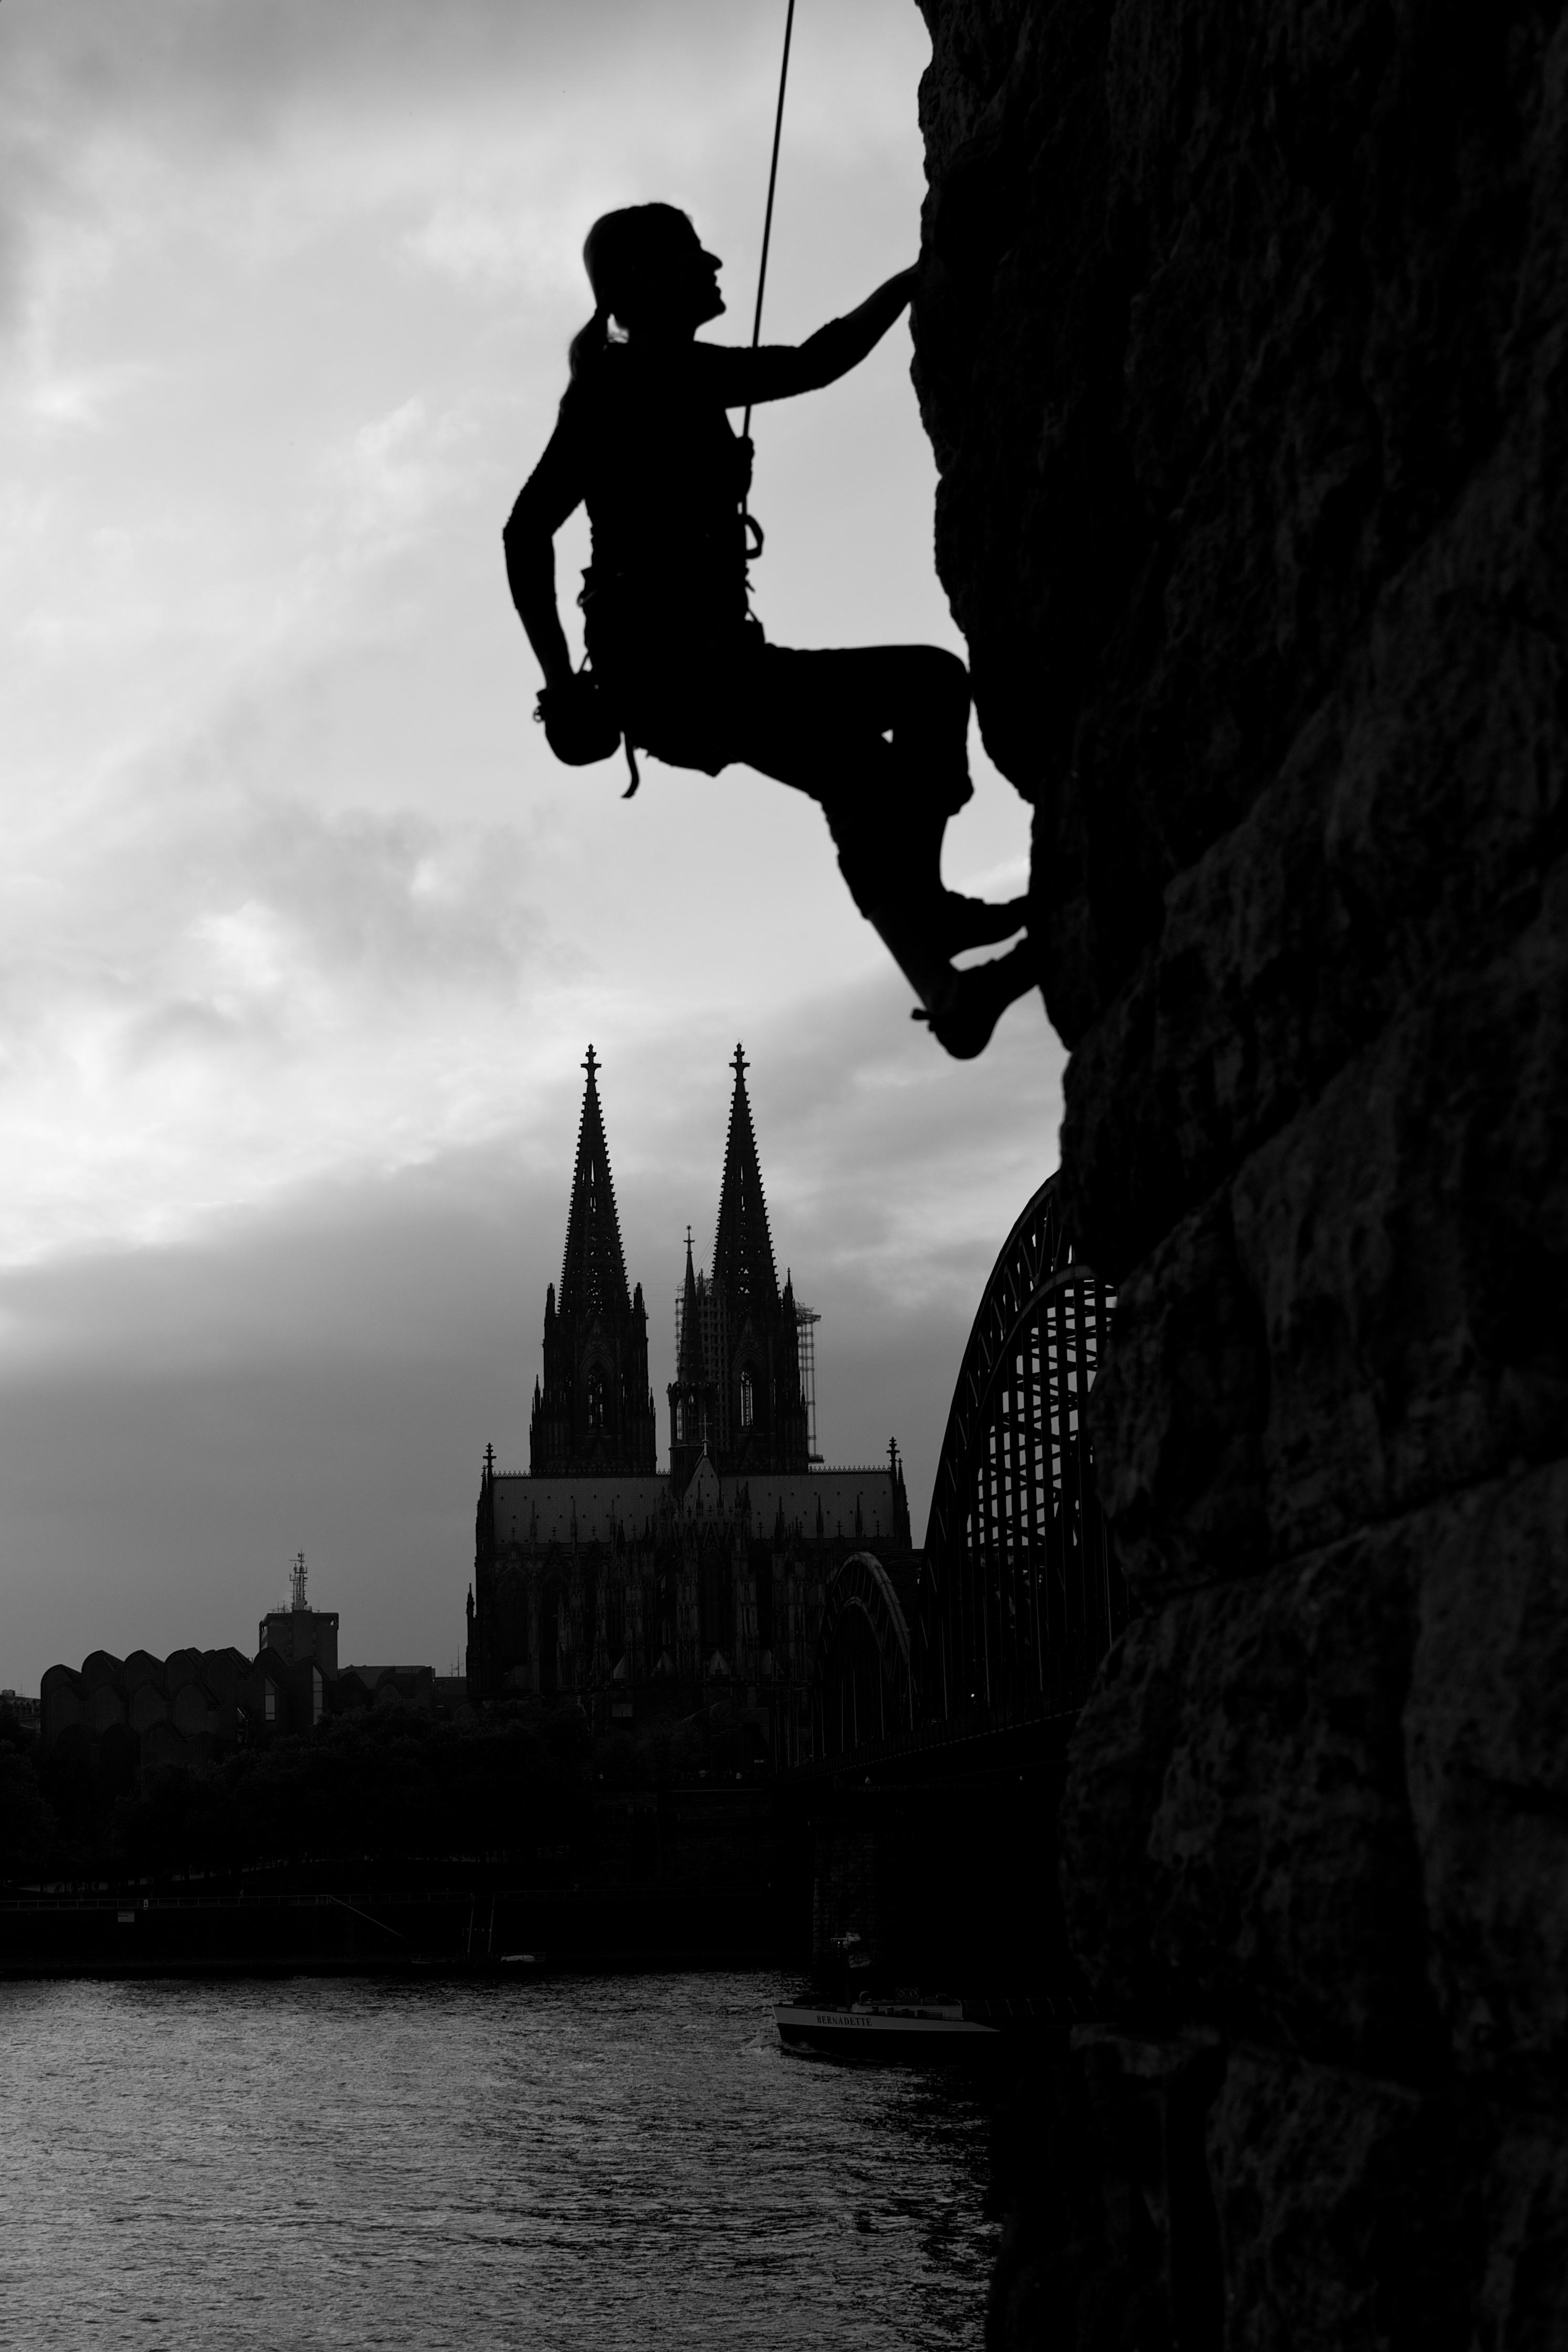
rock, silhouette, black and white, white, street, photography, monument, ebook, statue, training, darkness, black, monochrome, streetphotography, flickr, thomas, video, olympus, photograph, omd, image, fuji, leica, monochrom, leuthard, hcb, thomasleuthard, streettogs, monochrome photography